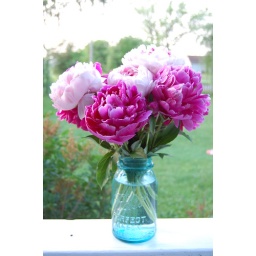
peonies in blue ball jar